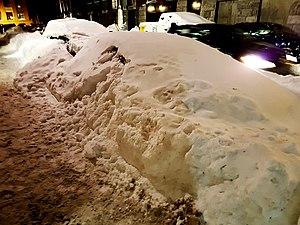
La tempête de neige de la mi-mars 2017 dans l'est de l'Amérique du Nord est un cyclone extratropical de type tempêtes du Cap Hatteras qui a frappé l'est du continent entre le 11 et le 16 mars 2017. Ce blizzard de fin de saison, appelé Stella par le Weather Channel aux États-Unis, a laissé jusqu'à 147 cm dans le nord-est des États-Unis et dans l'est du Canada. Ses vents du nord-est ont atteint la force de vent d'ouragan par endroits. Au moins huit personnes ont perdu la vie et des accidents routiers spectaculaires ont eu lieu et elle fut comparée au Québec à la tempête dite « du siècle » de mars 1971.